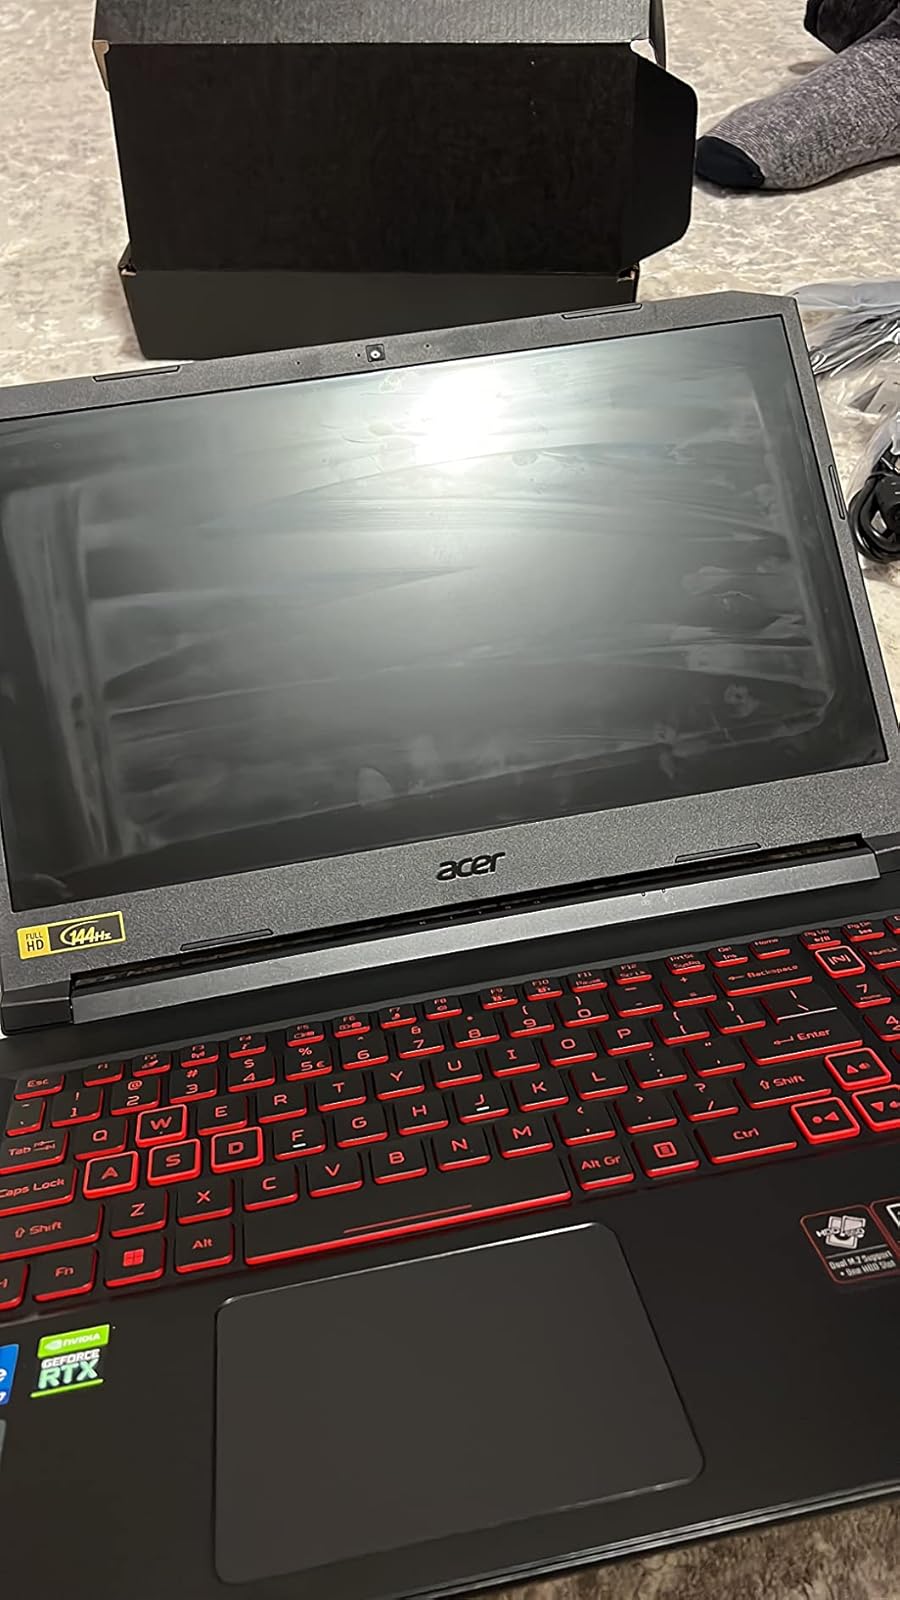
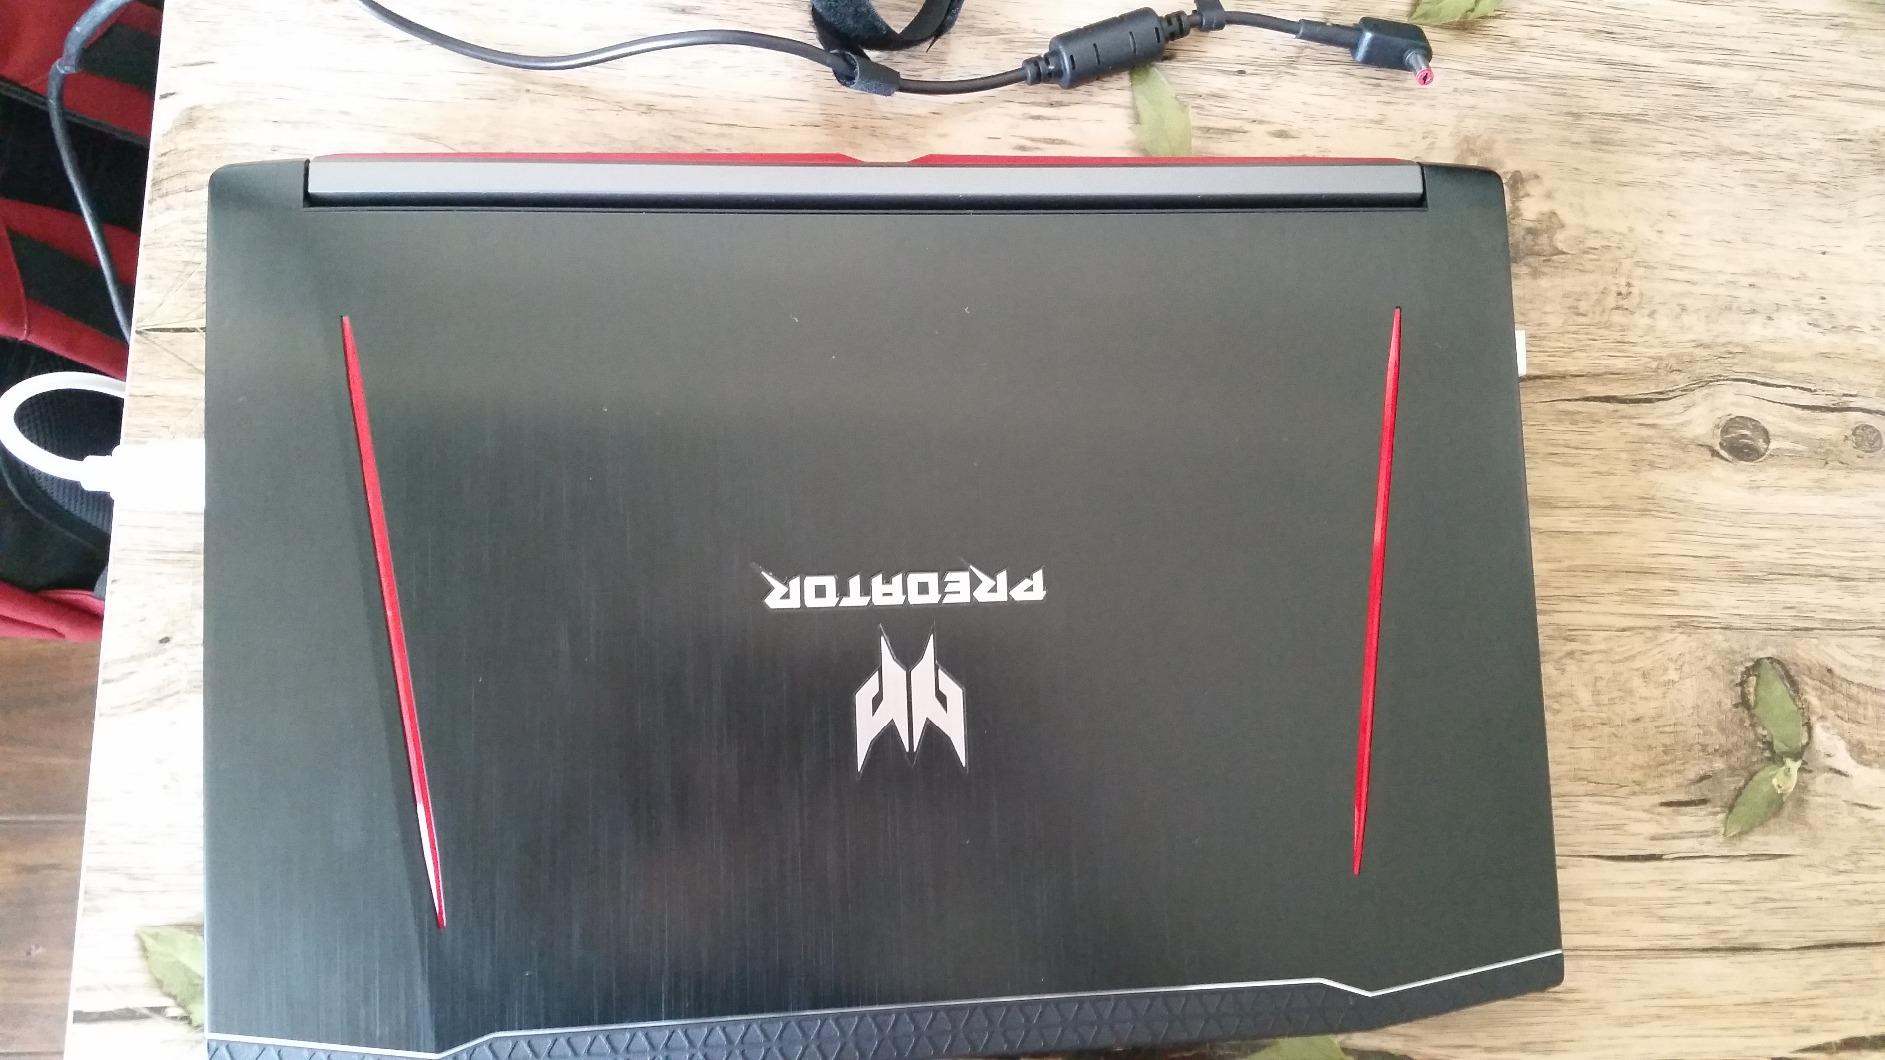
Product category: laptop
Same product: no